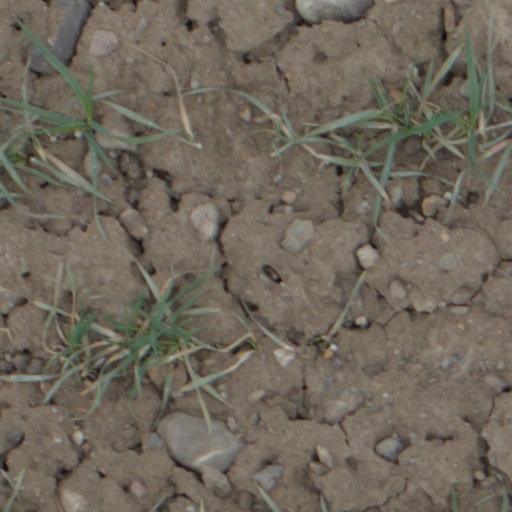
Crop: wheat